John 3:16

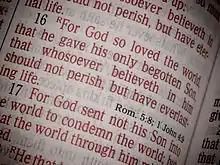
Print edition of the King James Version

John 3:16 is the sixteenth verse in the third chapter of the Gospel of John, one of the four gospels in the New Testament. It is the most popular verse from the Bible and is a summary of one of Christianity's central doctrines—the relationship between the Father (God) and the Son of God (Jesus). Particularly famous among evangelical Protestants, the verse has been frequently referenced by the Christian media and figures.